The DUFF (novel)

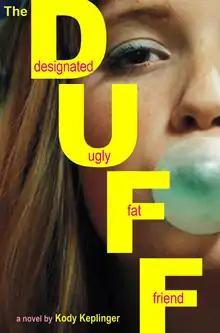
First edition cover

The DUFF is a 2010 young adult novel by American author Kody Keplinger. Keplinger was 17 when she wrote the novel, which was released on September 7, 2010. A film based on the novel, also entitled "The DUFF", was released on February 20, 2015. A companion novel, "Lying Out Loud", was released on April 28, 2015, and is set in the same universe as "The DUFF".